Christian views on the Old Covenant

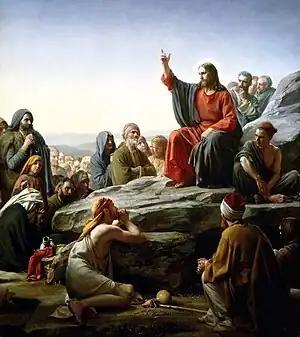
A depiction of the Sermon on the Mount, in which Jesus commented on the Old Covenant. Painting by Carl Heinrich Bloch, Danish painter, d. 1890.

The Mosaic covenant or Law of Moses which Christians generally call the "Old Covenant" (in contrast to the New Covenant) played an important role in the origins of Christianity and has occasioned serious dispute and controversy since the beginnings of Christianity: note for example Jesus' teaching of the Law during his Sermon on the Mount and the circumcision controversy in early Christianity.